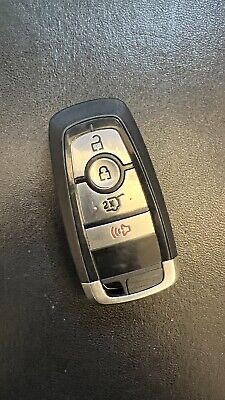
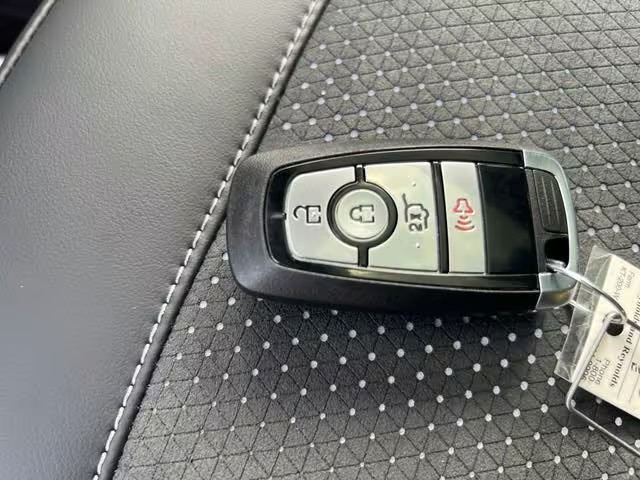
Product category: misc
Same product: yes